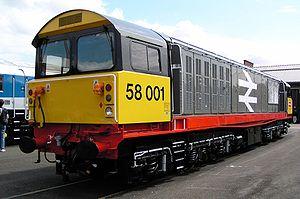
La Classe 58 est une série de locomotives Diesel Co-Co, conçues pour le trafic de fret lourd. Mises en service en 1983 sur le réseau des chemins de fer britanniques, elles suivent le concept américain de modularisation. Elles ont d'origine reçu la livrée grise du secteur Railfreight au lieu de la livrée bleue des BR. EWS les a retirées du service au début des années 2000, mais certaines d'entre elles ont été louées ensuite dans d'autres pays, dont les Pays-Bas, l'Espagne et la France, en particulier pour des chantiers de travaux ferroviaires.